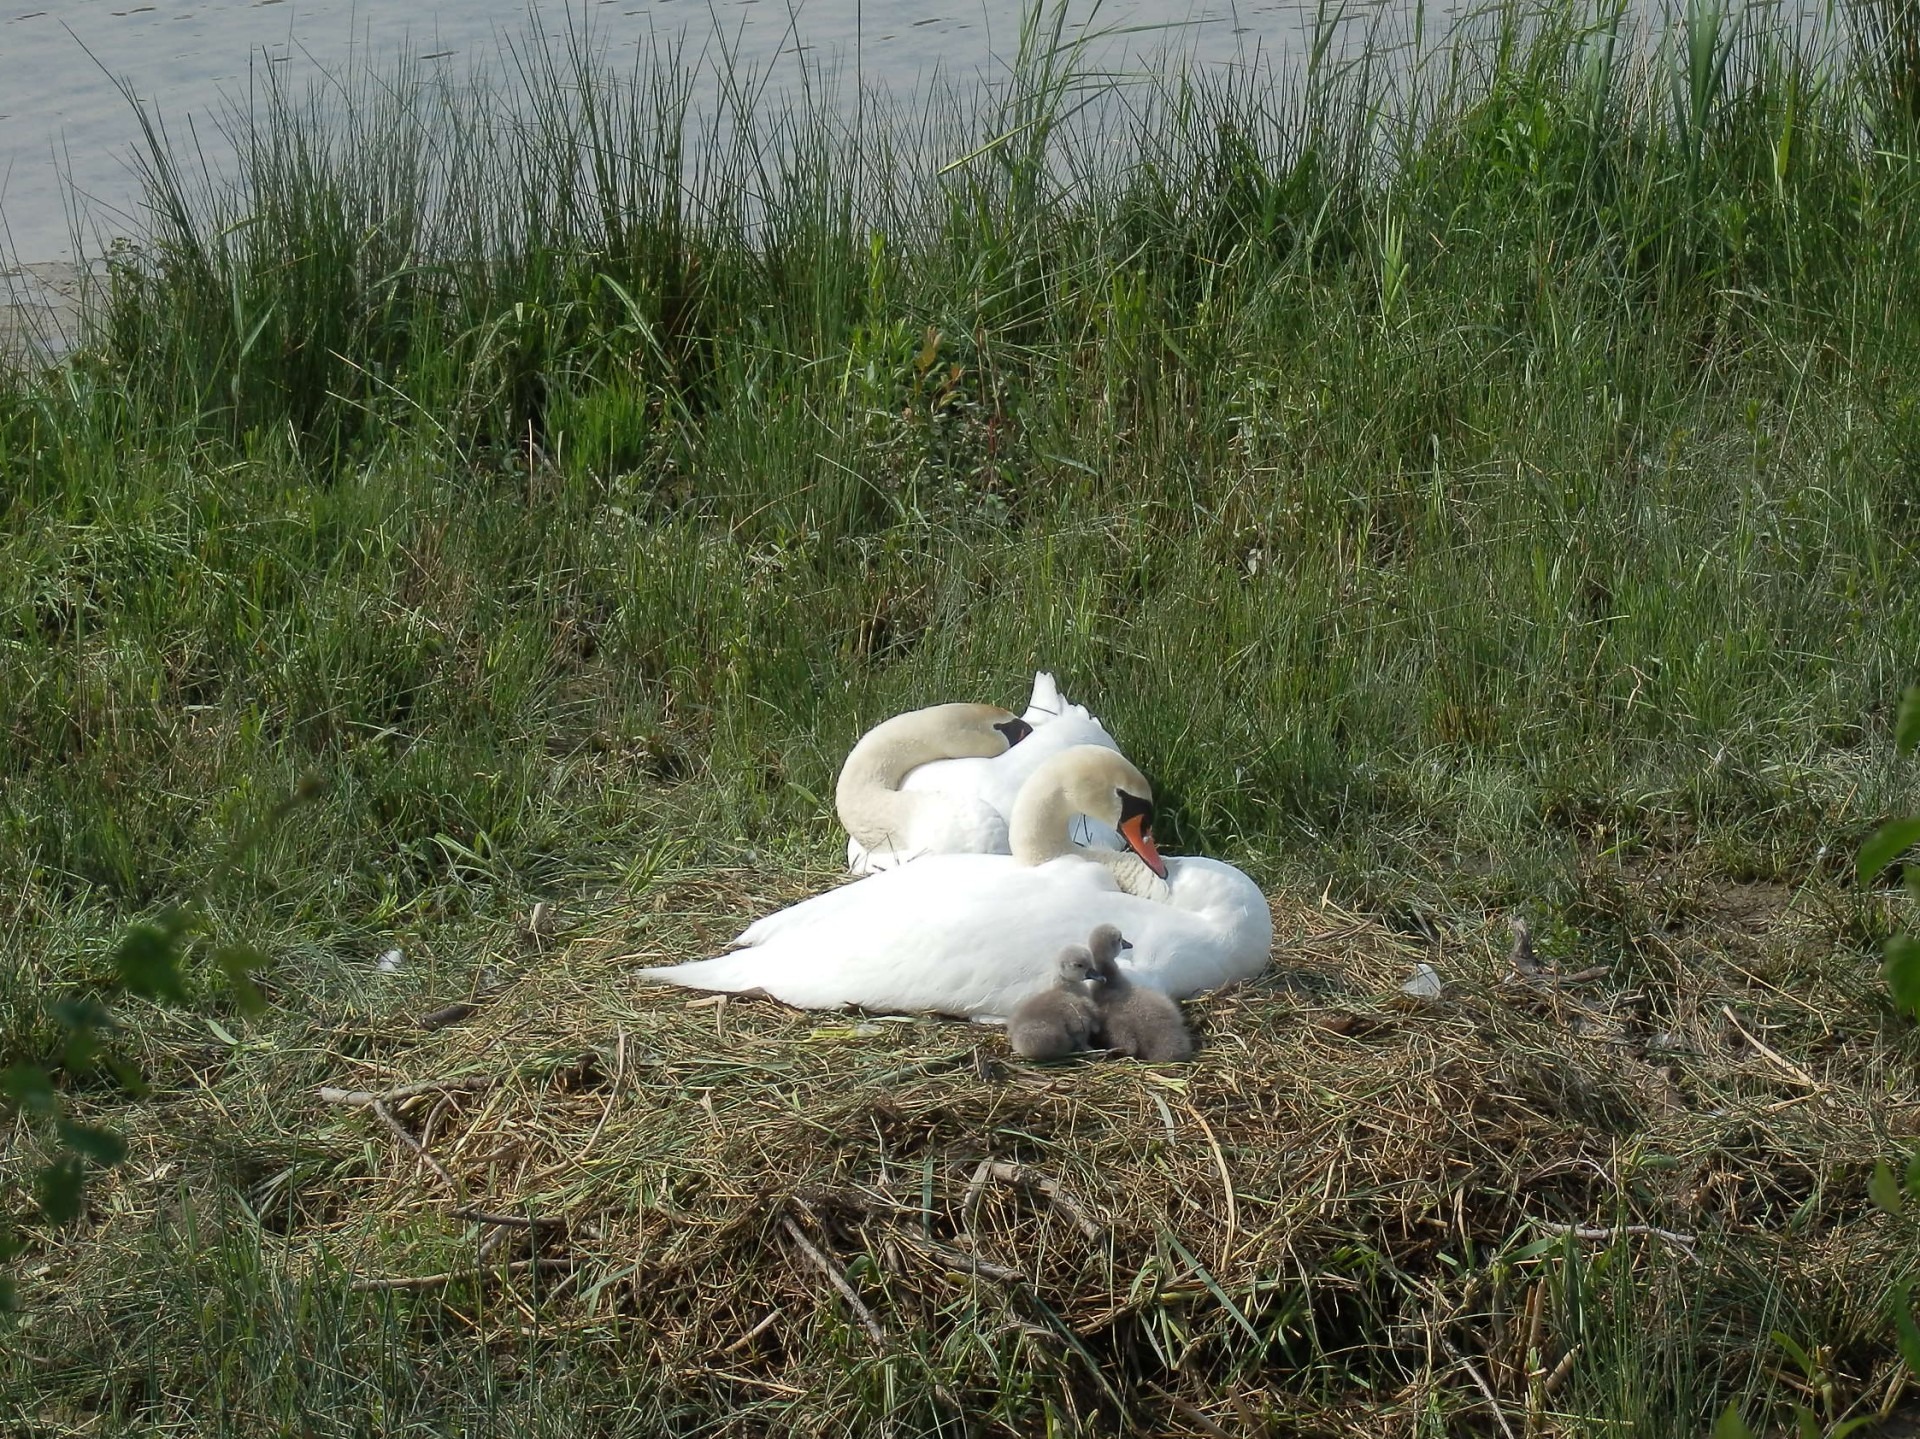
bird, boy, wildlife, fauna, swan, duck, swans, goose, wetland, vertebrate, waterfowl, water bird, breed, hatching, baby swans, ducks geese and swans